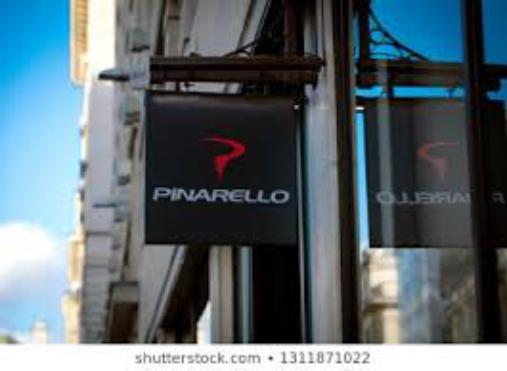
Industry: Transportation